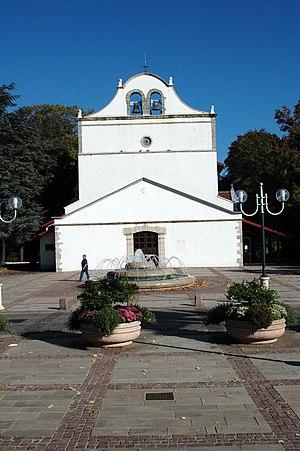
Anglet, église Saint Léon. Photo prise le 16/08/06 par Harrieta171
Églises possédant un clocher-mur, ou clocher à peigne, clocher-arcade ou campenard.
Anglet est une commune française, située au bord de l'océan Atlantique, dans le département des Pyrénées-Atlantiques en région Nouvelle-Aquitaine.